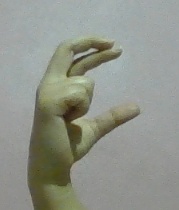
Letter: thal